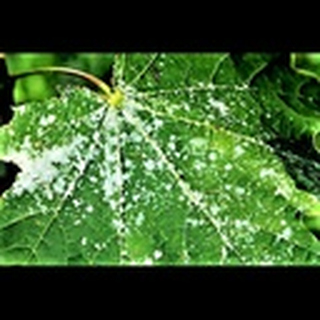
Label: cotton_powdery_mildew